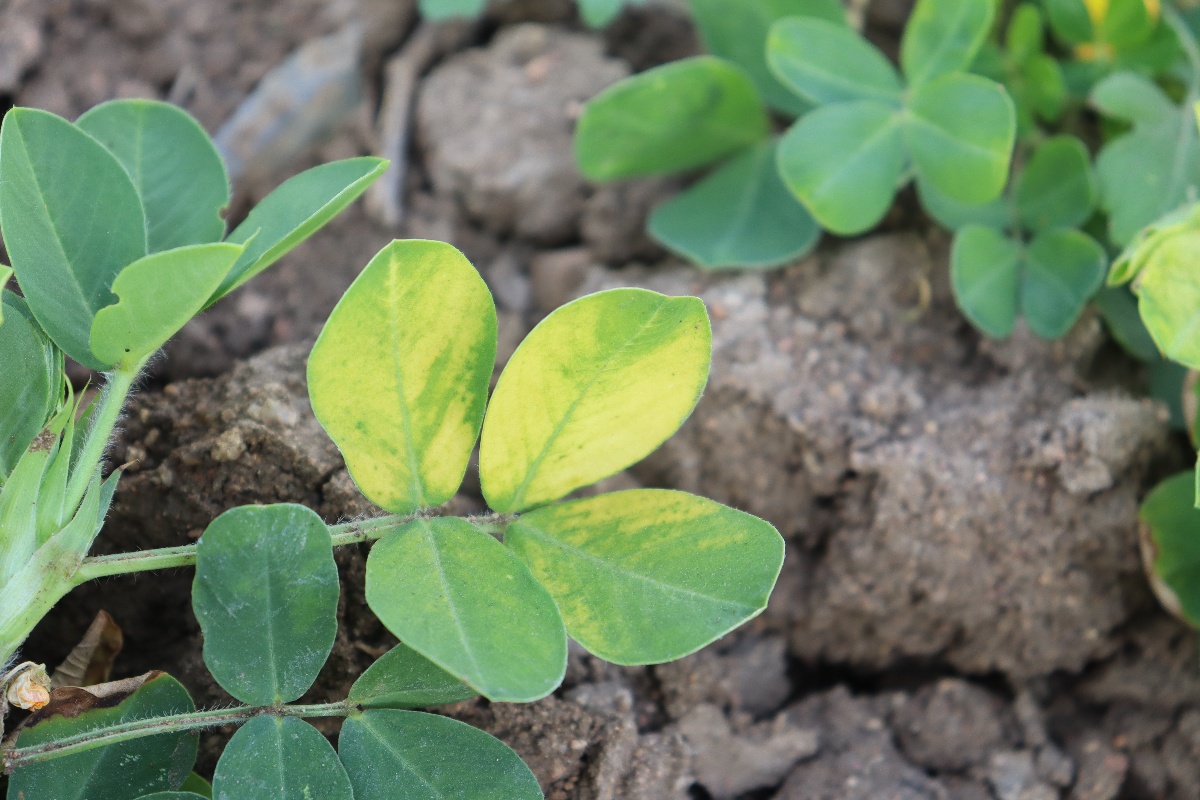
Label: nutrition deficiency